Twister City Roller Derby

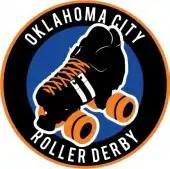
OKCRD logo, 2006-2017

Oklahoma City Roller Derby (OKCRD) was founded by eight local women in March 2006 as the "Tornado Alley Rollergirls". More skaters joined in April, and the league grew rapidly. By the end of the year, the league already had four teams comprising a total of around 40 skaters, and was bouting regularly. However, in 2007, the majority of two of the teams left the league: most of the Cell Block 9 team founding the Red Dirt Rebellion banked track league, and most of the Victory Dolls forming the Oklahoma Victory Dolls league. In 2008, the league adopted the Oklahoma City Roller Derby name, with Tornado Alley Rollergirls becoming a team name. It was accepted into the Women's Flat Track Derby Association Apprentice Program in July 2010, and became a full member of the WFTDA in March 2011.